League of Free Liberals

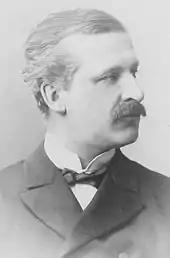
Joan Röell, Prime Minister from 1894 to 1897.

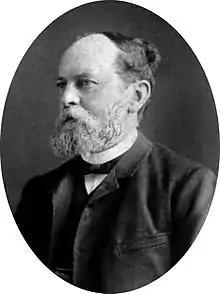
Samuel van Houten, Minister of the Interior from 1894 to 1897.

The League of Free Liberals was the first official organisation of old, free or conservative liberals, who had been elected on individual tickets since the 1870s. They held a considerable number of seats in the late 1880s and 1890s. The conservative classical liberals were opposed to the progressive politics of liberal politicians like Kappeyne van de Coppello. After the 1877 elections, the first signs of a real conservative tendency were visible. They were led by Gleichman and where therefore called Gleichmannians, as opposed to Kappeynians (who supported Kappeyne van de Coppello). In 1885 however all liberals united in the Liberal Union.